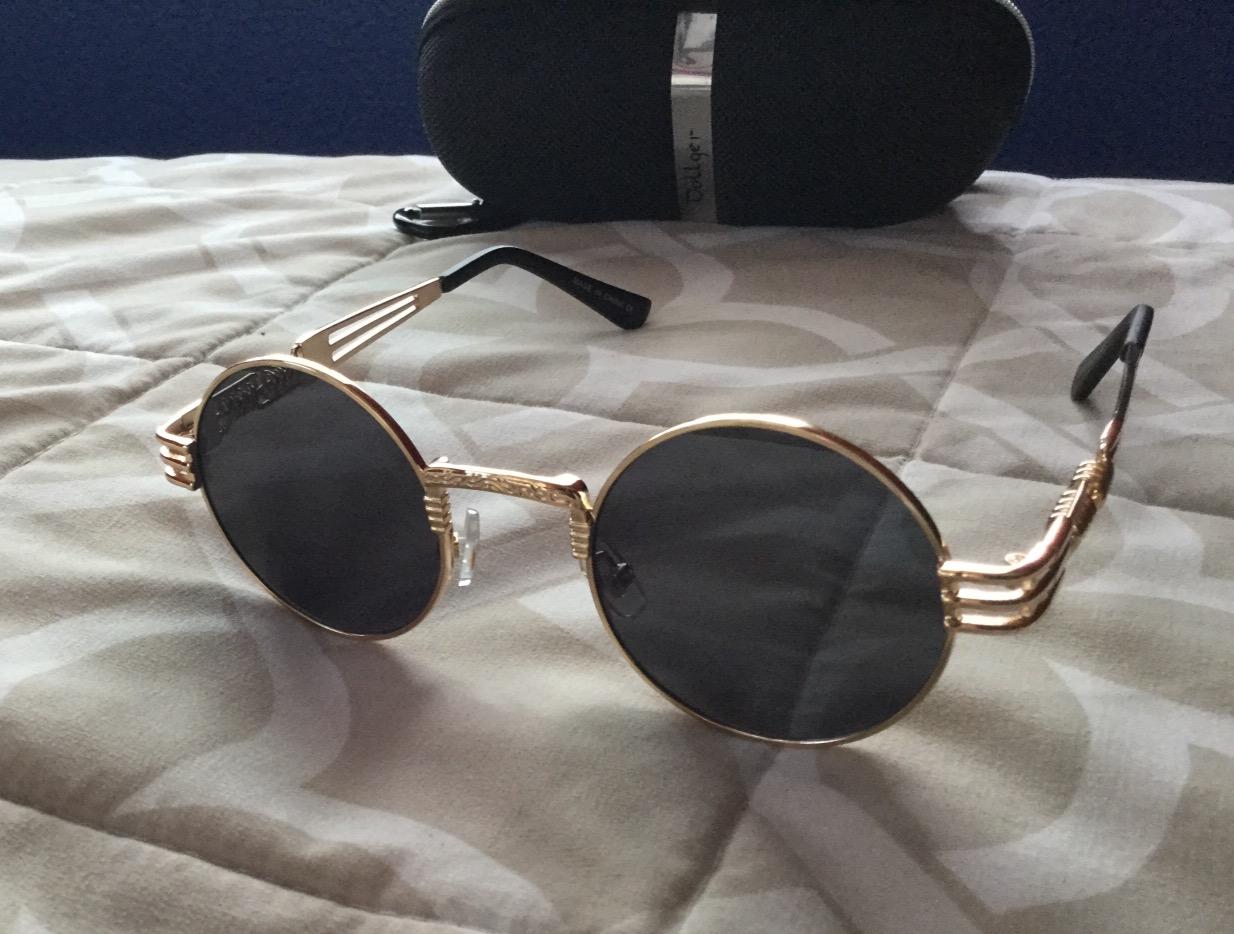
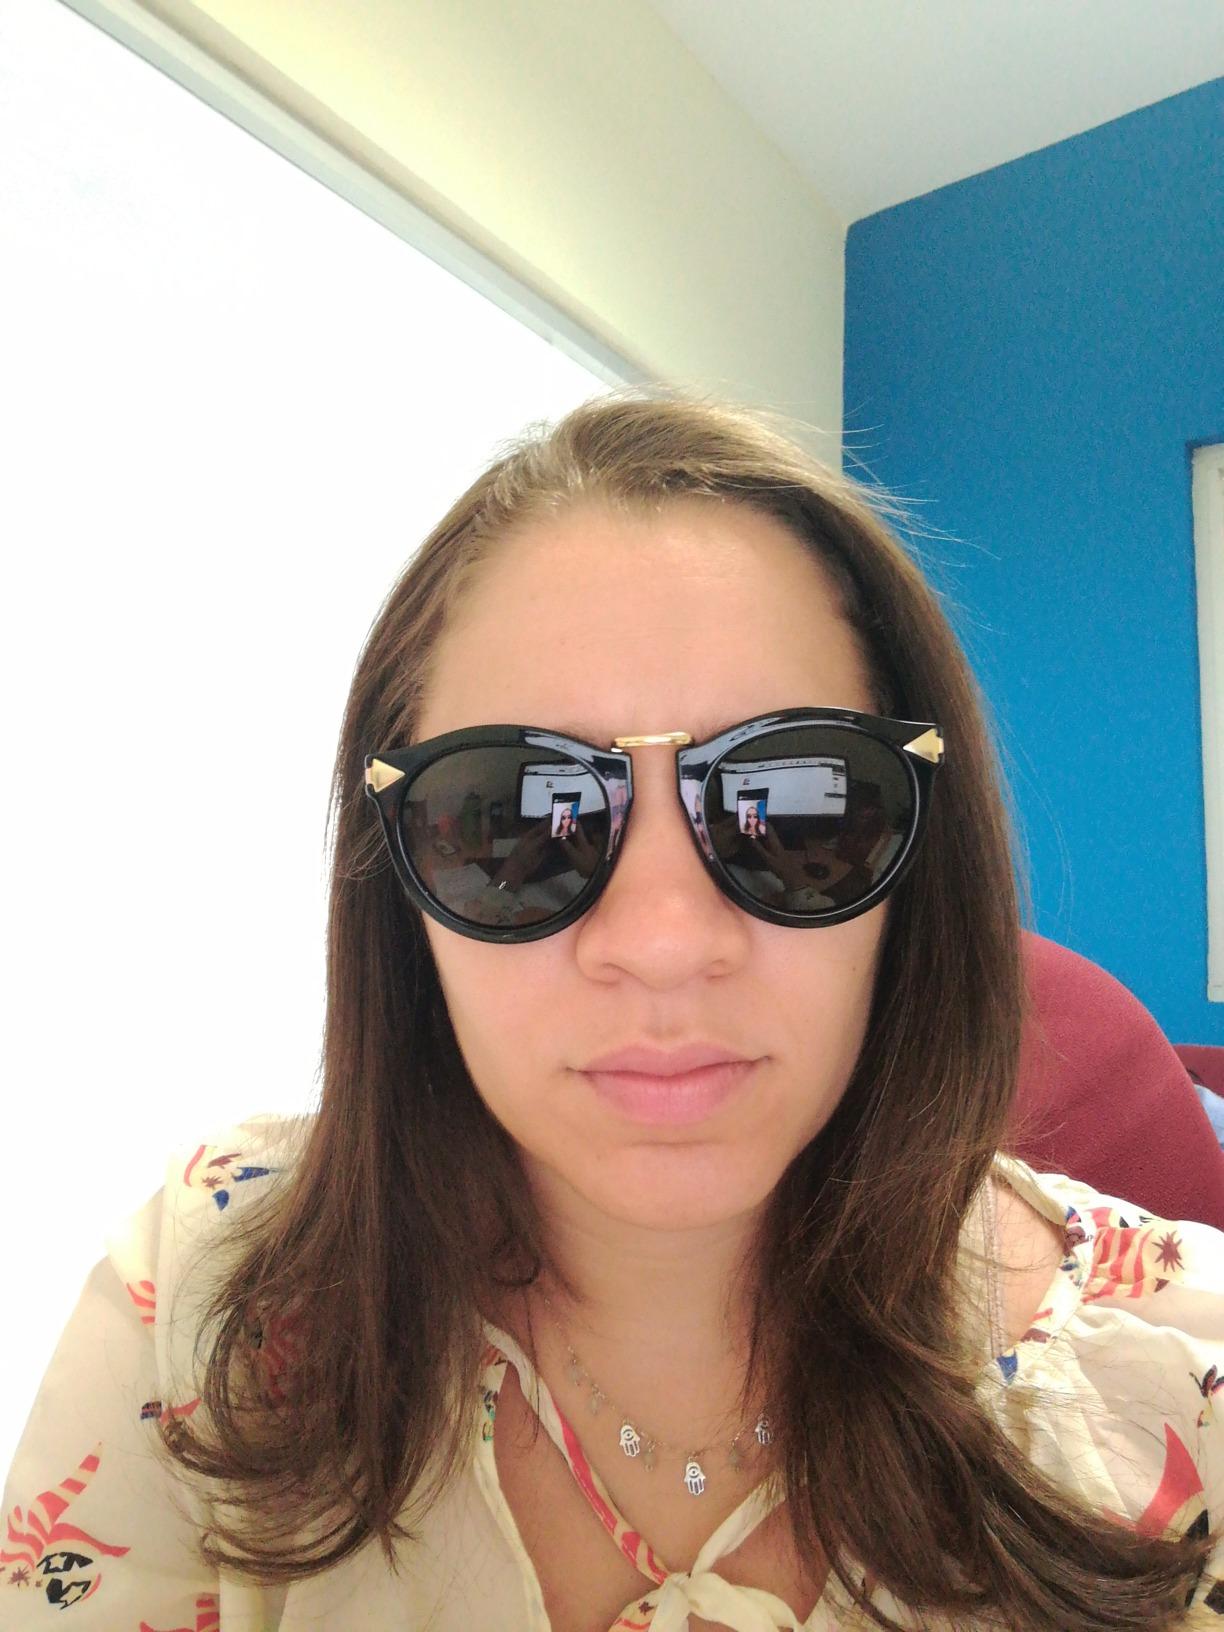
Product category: accessories_sunglasses
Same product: no